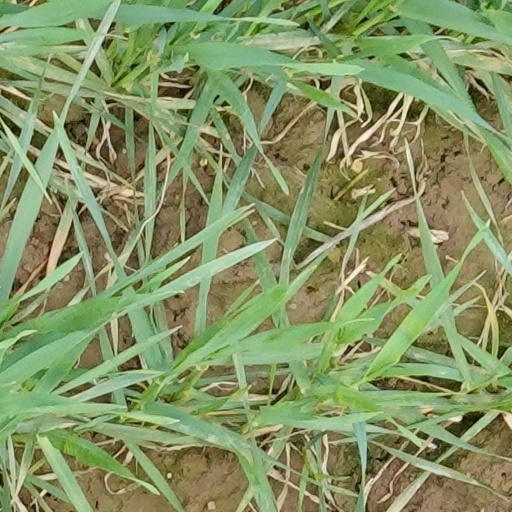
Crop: wheat